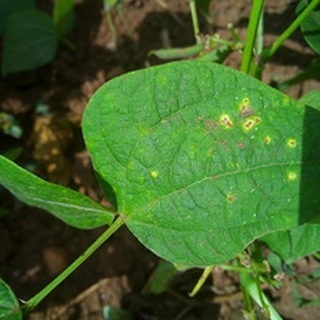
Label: bean_rust